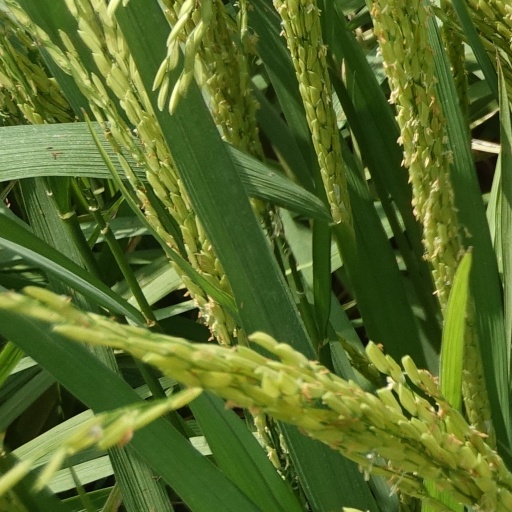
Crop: rice